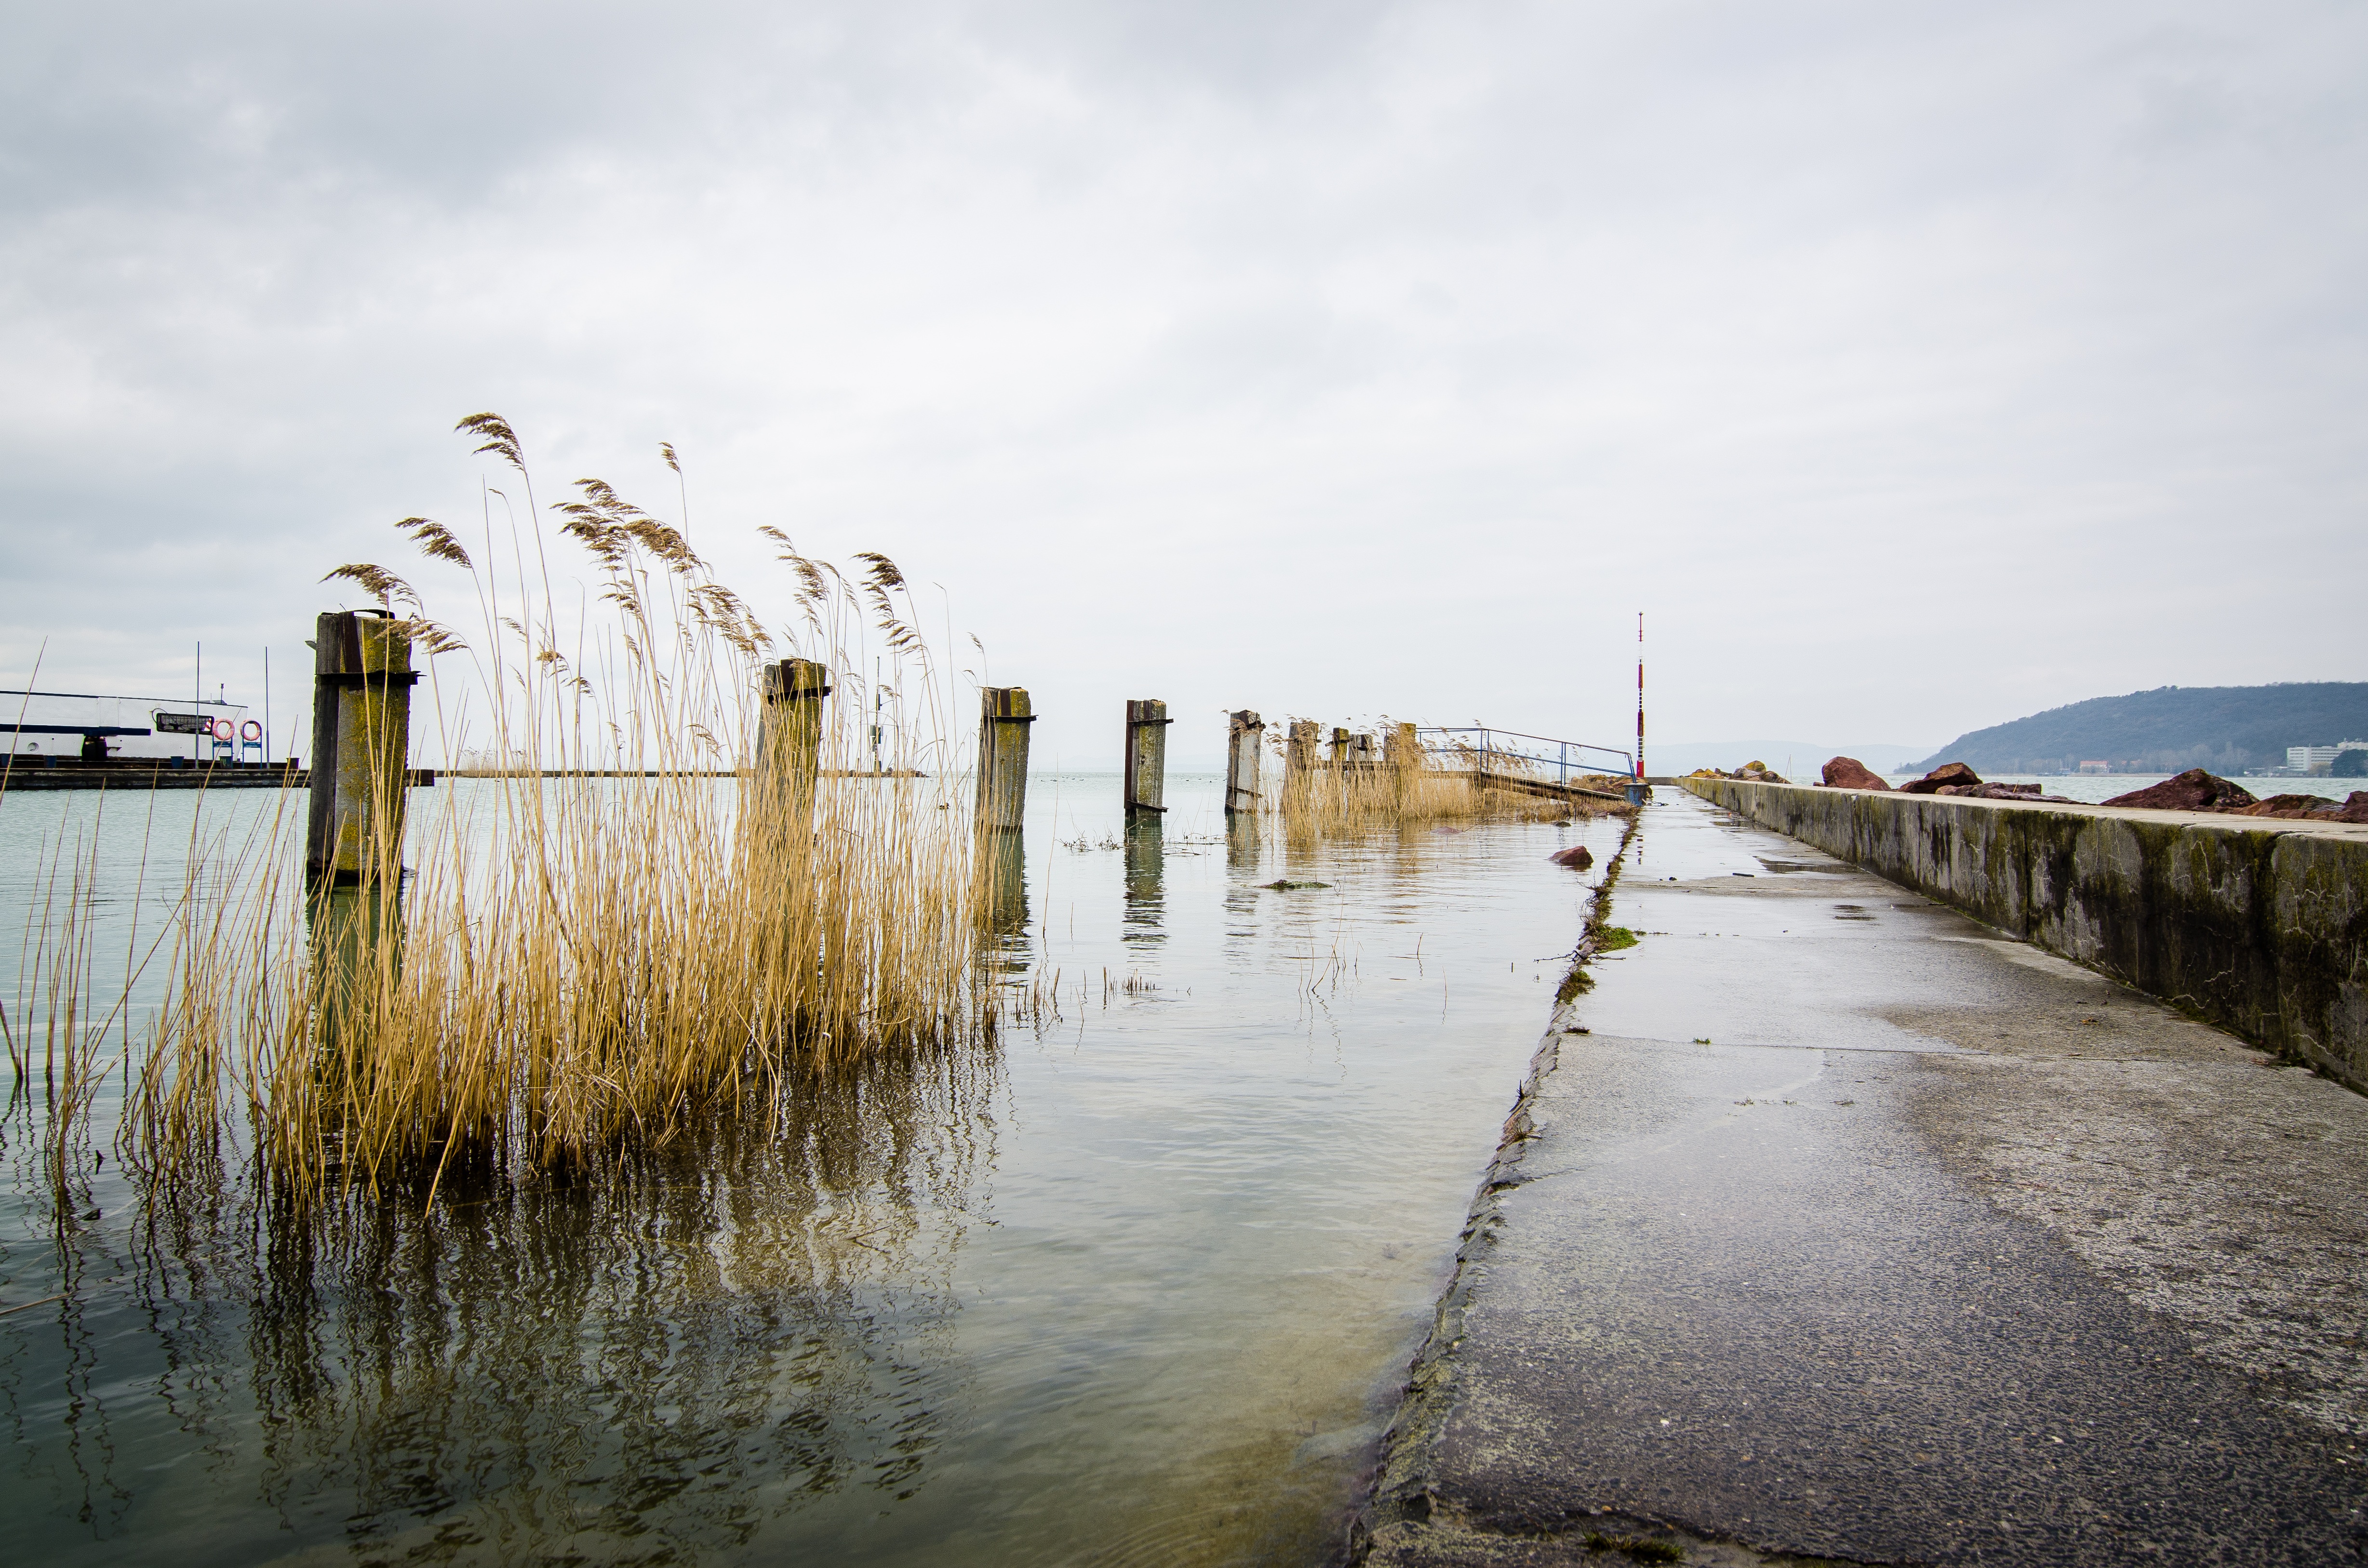
beach, sea, coast, water, marsh, dock, morning, shore, wave, lake, pier, river, reflection, vehicle, waterway, body of water, wetland, hungary, balaton